Nuaillé

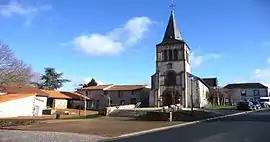
The church in Nuaillé

Nuaillé is a commune in the Maine-et-Loire department in western France.